Louis T. Seith

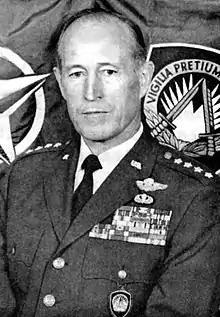
Louis T. Seith pictured as general

He joined the staff of the United States Air Force Academy in June 1957 as operations and training officer to the commandant of cadets, and became deputy commandant two years later. He left this assignment to attend the National War College, and following graduation in June 1961, he assumed command of the 414th Fighter Group, Oxnard Air Force Base, California. In July 1963, he was assigned to Headquarters United States Air Force as deputy director of education and training in the Office of the Deputy Chief of Staff For Personnel. He returned to the U.S. Air Force Academy in July 1965 and was appointed commandant of cadets.